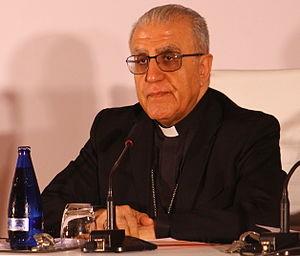
Mgr Yousif Thomas Mirkis lors d'une conférence sur «
Yousif Thomas Mirkis, né le 21 juin 1949 à Mossoul, est un prélat catholique irakien de l'Église catholique chaldéenne, archevêque de Kirkouk depuis 2014.